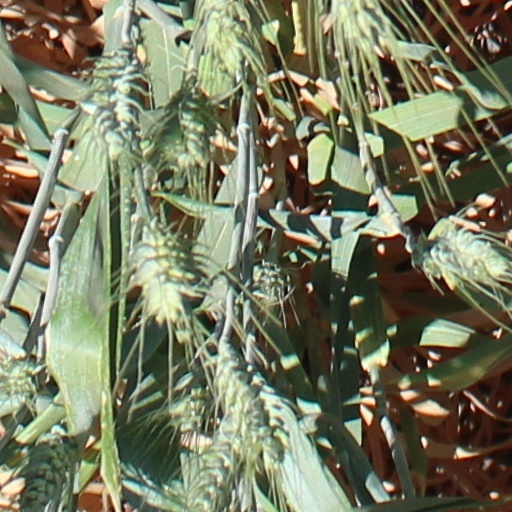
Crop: wheat